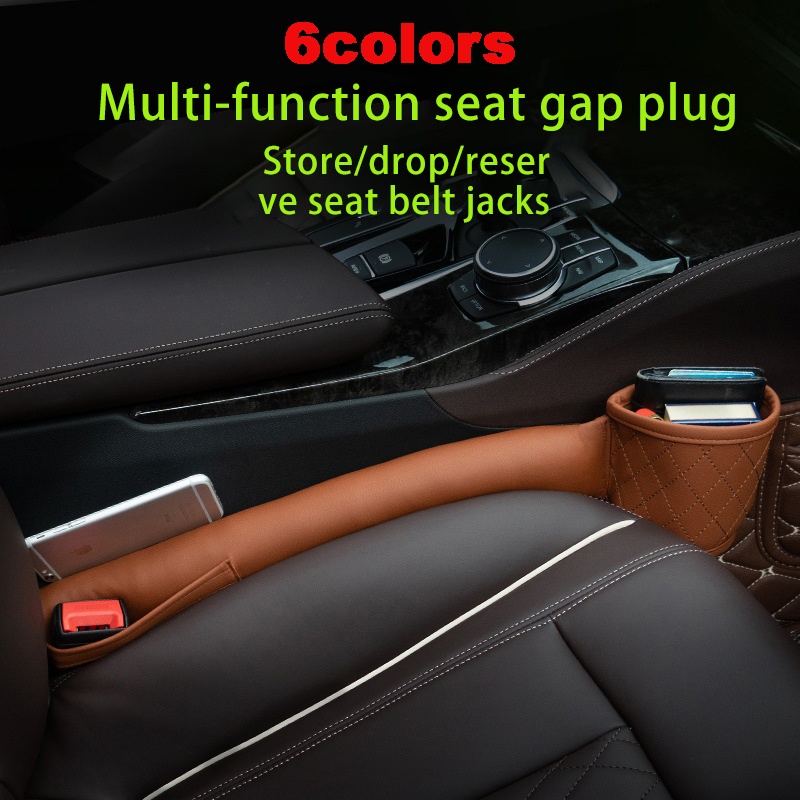
Leather Car Seat Gap Filler
Looking for a stylish and functional way to fill that pesky gap between your car seat and center console? Look no further than the Leather Car Seat Gap Filler! This sleek accessory is made of high-quality leather and features two pockets that are perfect for storing your phone, cards, and other small items. Not only does it look great, but it also prevents items from falling into the cracks and keeps your car's interior looking clean and organized. Plus, it's easy to install and comes in a variety of colors to match your car's interior. So why wait? Give your car the upgrade it deserves with the Leather Car Seat Gap Filler today! Specifications : Type: Seat Crevice Storage Box / Bag Material Type: PU Leather Size: 55*10.8*8.8cm
Category: Vehicles & Parts > Vehicle Parts & Accessories > Motor Vehicle Parts > Motor Vehicle Interior Fittings > Car Organizers